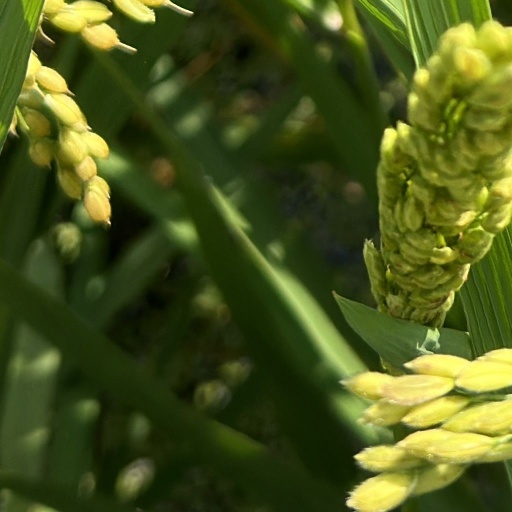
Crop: rice